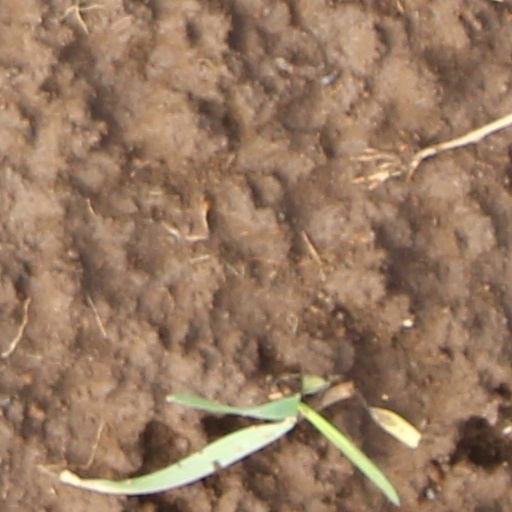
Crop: wheat